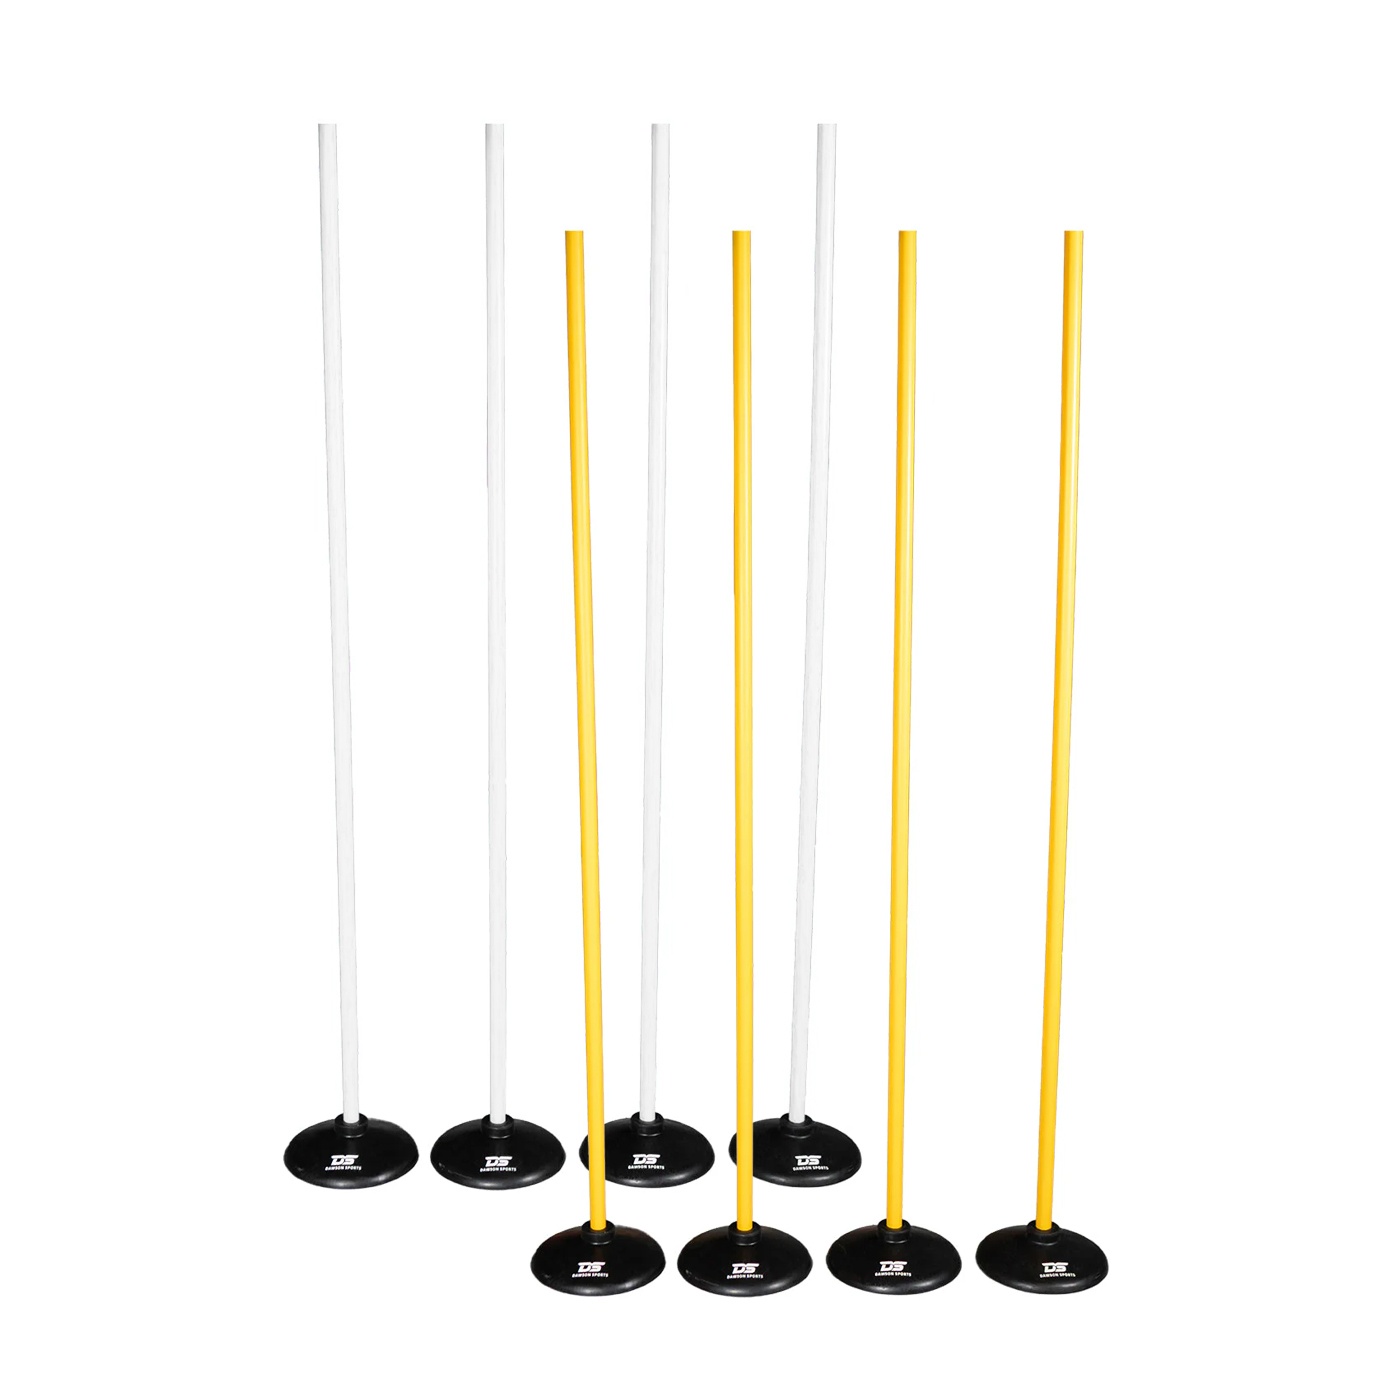
Rounders Bases & Poles Set (Set of 4)
Set of 4 high quality bases and poles to complete your rounders pitch. Sold as a set of 4 bases & poles. Color may vary
Brand: DAWSON SPORTS
Category: Sporting Goods > Athletics > Rounders > Rounders Training Aids > Rounders Training Bases